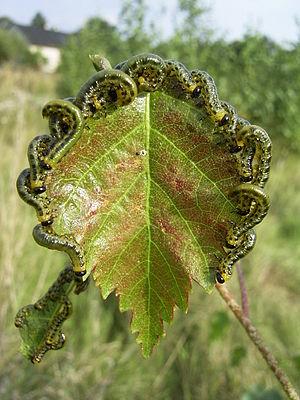
Craesus septentrionalis est une espèce d'insectes de l'ordre des hyménoptères, du sous-ordre des symphytes, de la famille des tenthrédinidés.